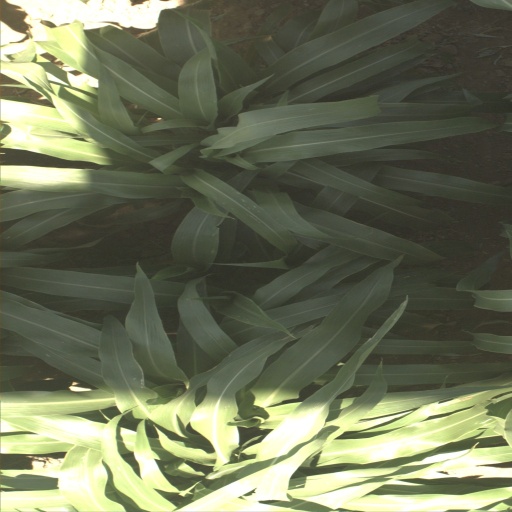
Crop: sorghum